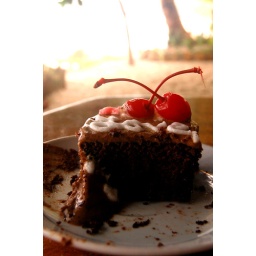
Buzzada cake by the beach